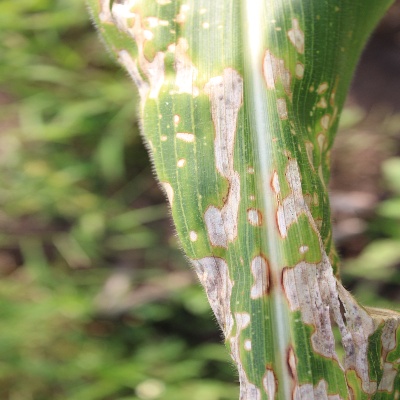
Crop: Maize
Condition: leaf blight